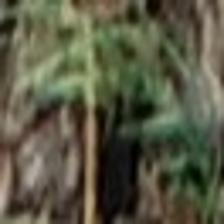
Label: clustered